Toronto FC Academy

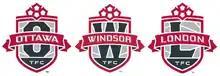
TFC Academy affiliate clubs

The Toronto FC Juniors, also known as the TFC Juniors, is part of the youth academy and development system of Toronto FC. It is a curriculum based program, for players aged six to thirteen, specializing in grassroots development with a professional coaching staff. The program holds camps regionally and has held camps in Toronto, Pickering, Vaughan, Stoney Creek in Hamilton, Oakville, and Markham. The Toronto FC Juniors program is one of Toronto FC Academy's main sources for prospects alongside their network of scouts.